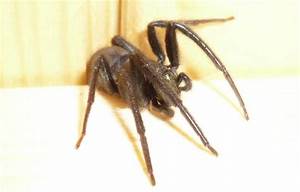
Label: spider